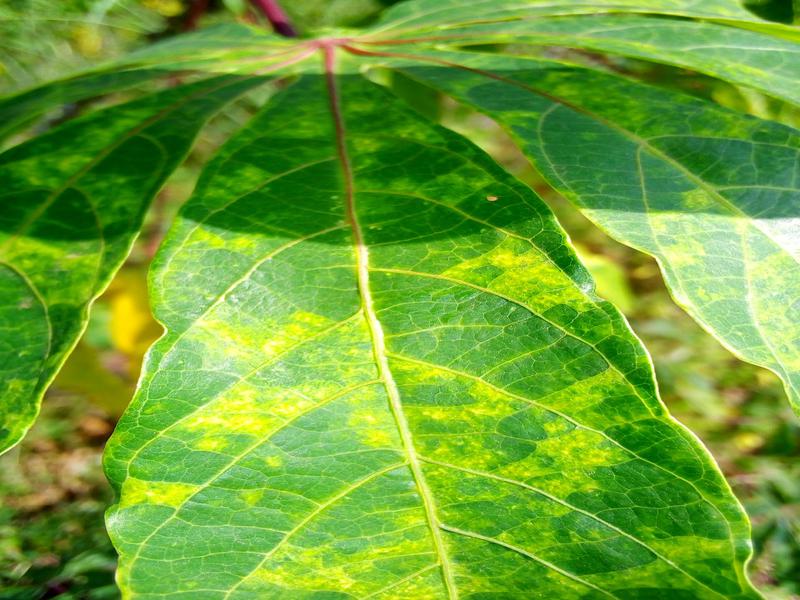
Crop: cassava
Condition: brown_streak_disease